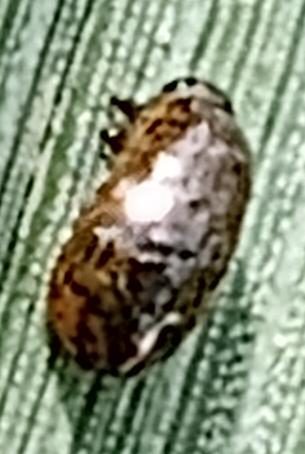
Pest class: cereal_leaf_beetle